South Downtown, Warsaw

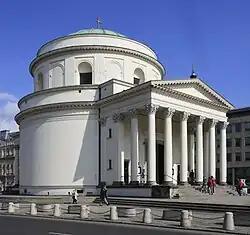
The St. Alexander Church in 2010.

From 1950 to 1952, in the area along Marszałkowska Street, from Wilcza Street to the north, and Union of Lublin Square to the south, was built new housing estate of the Marshal Residential District. It was designed in the socialist realistic style and consisted of the multifamily residential buildings, constructed mostly in place of those destroyed during the Second World War, though it also incorporated several surviving tenements, mostly in its southern portion. It also incorporated partially surviving architecture of the Saviour Square, located in its southern section, next to which was rebuilding the historic Church of the Holiest Saviour. In its northern portion was centred on then-built Constitution Square. Between 1953 and 1957, the Marshal Residential District was expanded to the southeast, with the housing estate of Latawiec.